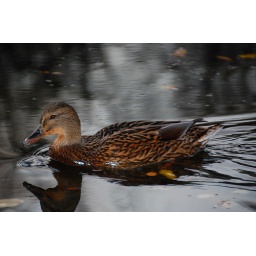
female mallard swimming in the river Nid (Nidelva) in Trondheim an October afternoon